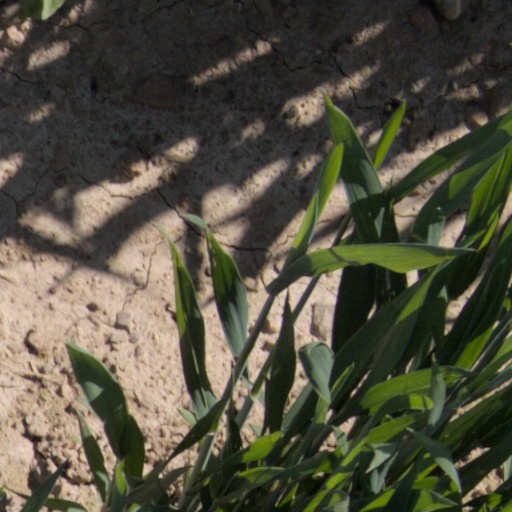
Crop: wheat